Randall Wilcox

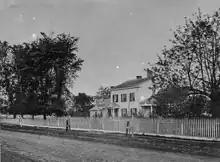
Wilcox home c.1867

The former Wilcox home in De Pere is still standing, at 707 North Broadway Street, and is now part of the North Broadway Street Historic District in the National Register of Historic Places.